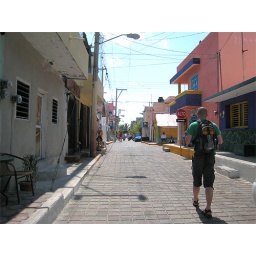
narrow streets and colorful buildings in Isla Mujeres